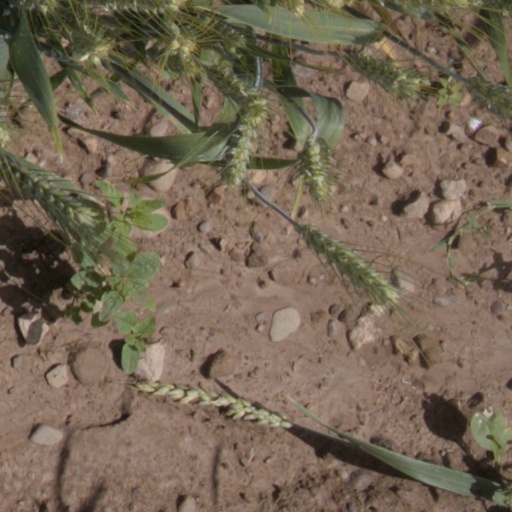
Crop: wheat